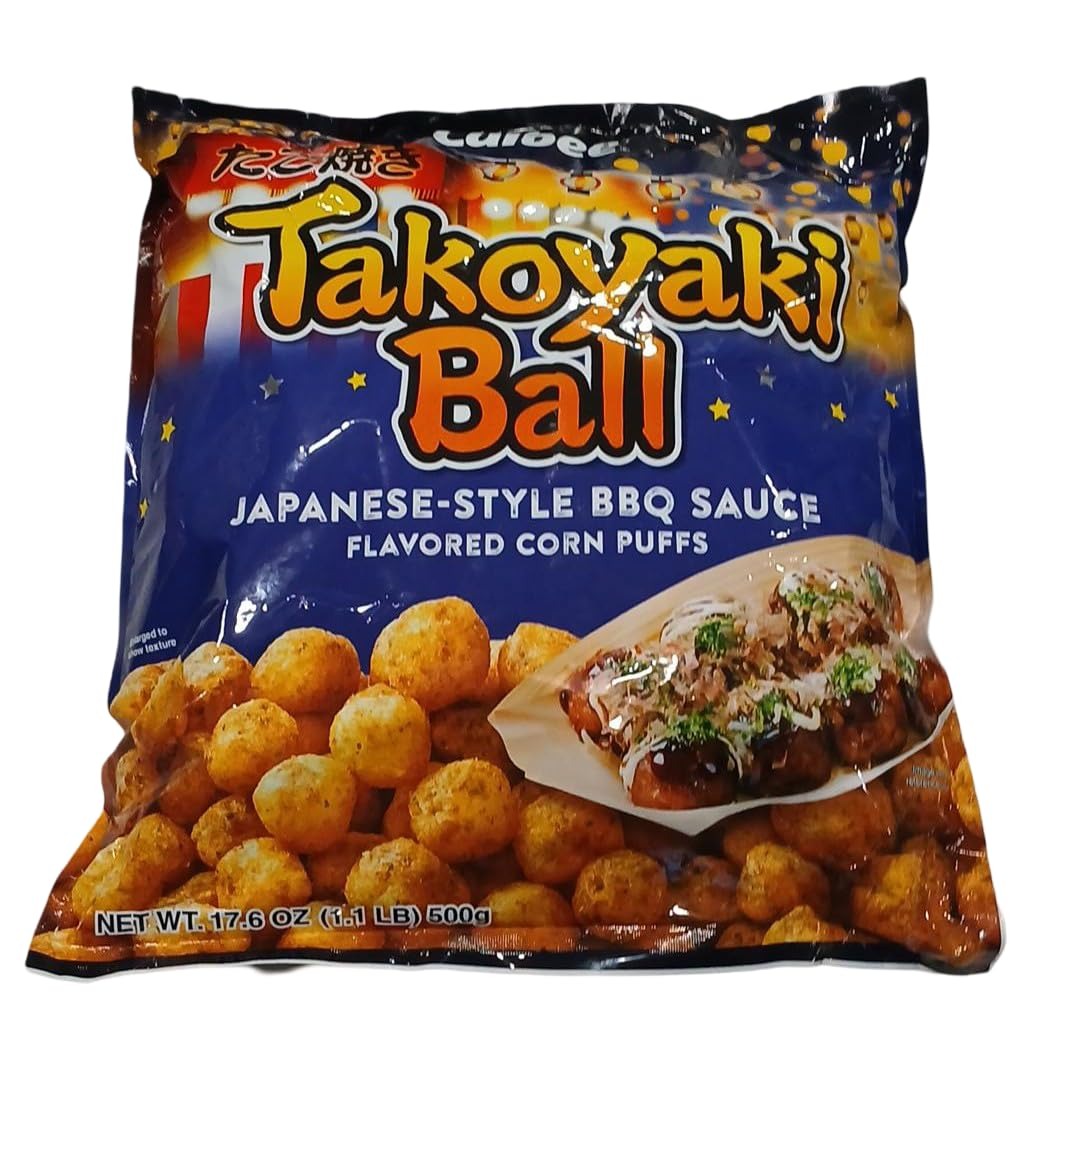
Item Name: Calbee Japanese-Style BBQ Sauce Flavored Corn Puff Takoyaki Balls, 17.6 Ounce
Bullet Point 1: Authentic Japanese Flavor – Inspired by Osaka’s famous Takoyaki, these corn puffs are coated in a rich and savory Japanese-style BBQ sauce.
Bullet Point 2: Crispy & Light Texture – Enjoy the perfect crunch with each bite, made with Calbee’s signature corn puff technology.
Bullet Point 3: Perfect for Snacking – A great choice for parties, movie nights, or a quick, tasty snack anytime.
Bullet Point 4: Large Family Size – Comes in a generous 17.6-ounce bag, ideal for sharing with friends and family.
Bullet Point 5: Trusted Calbee Brand – Made by one of Japan’s most popular snack brands, ensuring quality and authentic taste.
Product Description: Experience the bold and delicious taste of Calbee Japanese-Style BBQ Sauce Flavored Corn Puff Takoyaki Balls! Inspired by the famous Takoyaki street food from Osaka, Japan, these corn puffs deliver the rich umami flavor of takoyaki sauce, blended with a smoky BBQ twist. Each bite offers a light, crispy texture, making it an irresistible snack for any occasion. Perfect for sharing, this 17.6-ounce bag is great for gatherings, lunchboxes, or indulging in a flavorful treat at home. Whether you love Japanese snacks or are just looking for something unique and tasty, Calbee’s Takoyaki Balls are a must-try!
Value: 28.0
Unit: Ounce

Price: 20.63